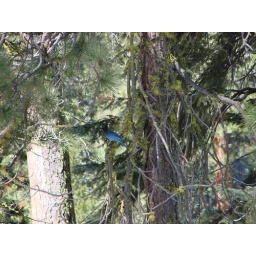
Blue bird in a tree